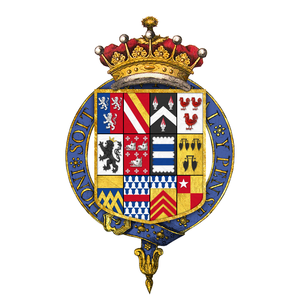
Thomas Herbert, 8ᵉ comte de Pembroke et 5ᵉ comte de Montgomery, KG, PC, PRS, titré l’Honorable Thomas Herbert jusqu’en 1683, est un homme d’État anglais, puis britannique, sous le règne de Guillaume III d'Orange-Nassau et d’Anne.